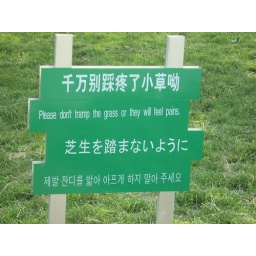
A sign in Yuehu park. Please don't tramp the grass or they will feel pains.